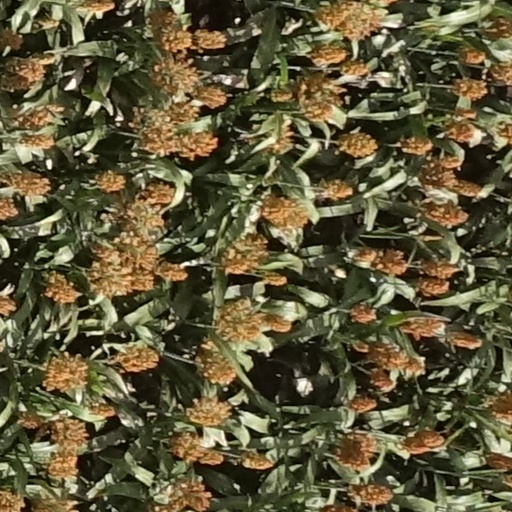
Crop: sorghum